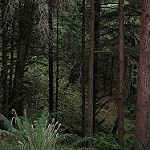
Scene: Outdoor